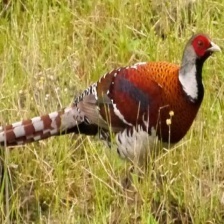
Species: ELLIOTS  PHEASANT
Scientific name: SYRMATICUS ELLIOTI